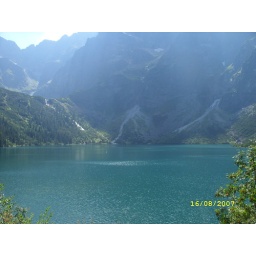
A lake up in the mountains near Zakopane in Poland. Some of the nicest scenery I have ever seen